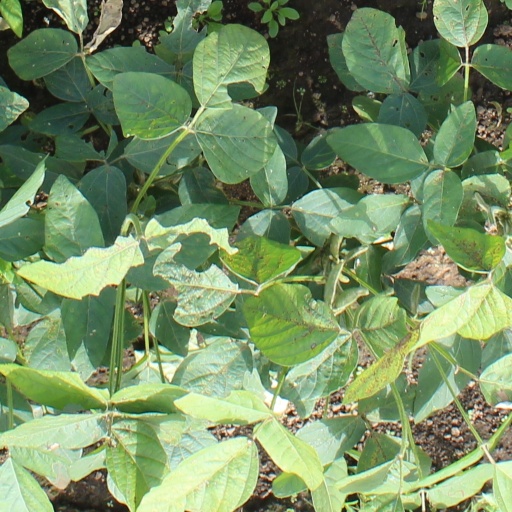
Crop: soybean